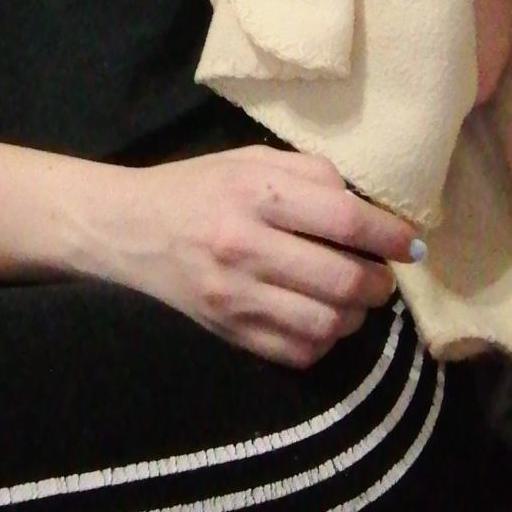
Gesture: no_gesture